Sandwich cookie

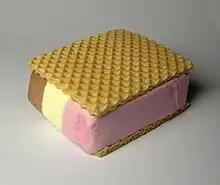
"Pückler-Schnitte"—a German sandwich cookie with "Neapolitan" ice cream filling

A sandwich cookie (US and Canada), also known as a sandwich biscuit (UK, Ireland, Australia, New Zealand, and South Africa), is a type of cookie made from two cookies with a filling between them. Typically the hard, thin cookies known as biscuits outside North America are used, though some sandwich cookies use softer or thicker cookies. Many types of fillings are used, such as cream, ganache, buttercream, chocolate, cream cheese, jam, peanut butter, lemon curd, or ice cream.